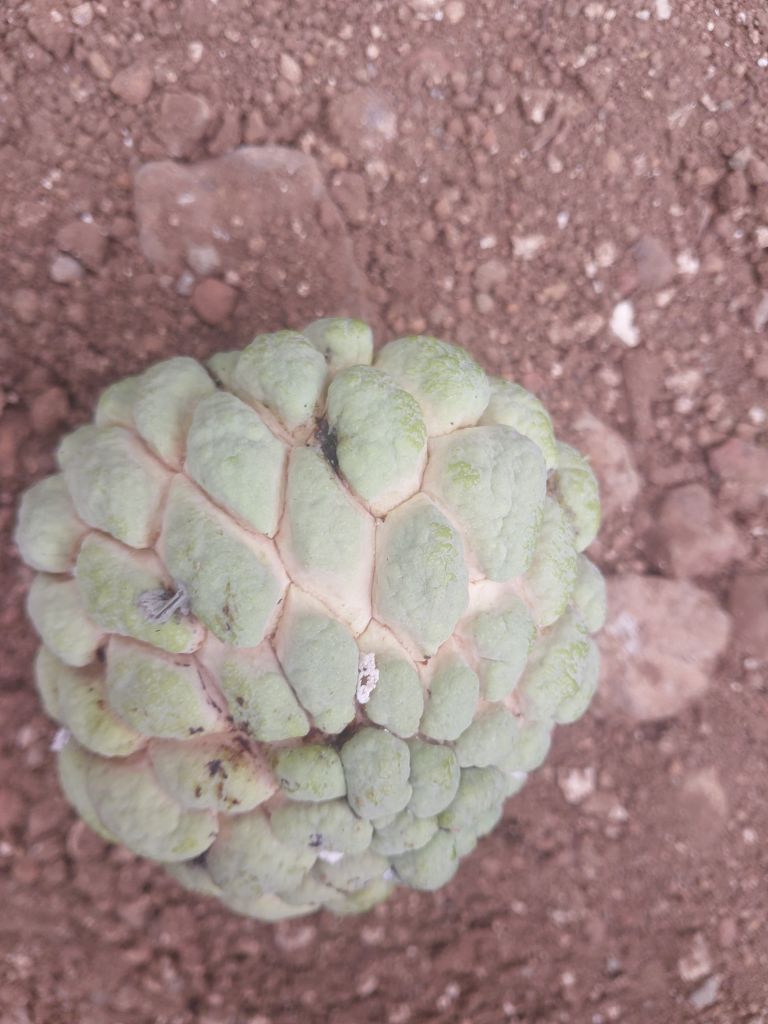
Disease label: Athracnose